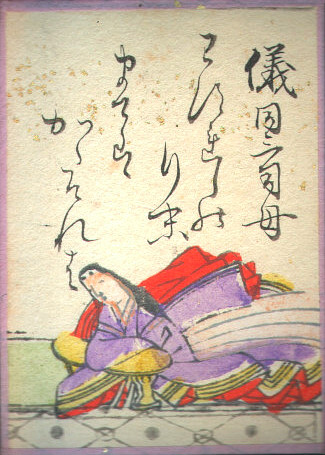
ทะกะชินะ โนะ ทะกะโกะ

ไฟล์:Hyakuninisshu 054.jpg|thumb|ภาพวาดของทะกะชินะ โนะ ทะกะโกะ
ทะกะชินะ โนะ ทะกะโกะ () ; ถึงแก่กรรม พ.ศ. 1539) กวีหญิงที่มีชื่อเสียงมากจากการประพันธ์ กลอนวะกะ ในช่วงกลาง ยุคเฮอัง
ทะกะโกะเป็นภรรยาของ ฟุจิวะระ โนะ มิชิตะกะ และเป็นมารดาของ ฟุจิวะระ โนะ เทชิ|จักรพรรดินีเทชิ และ ฟุจิวะระ โนะ โคะเระชิกะ
หมวดหมู่:บุคคลในยุคเฮอัง
หมวดหมู่:กวีชาวญี่ปุ่น